Sorin Paliga

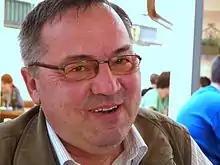

Sorin Paliga (born Viorel-Sorin Paliga on 21 June 1956 in Braniștea, Dâmbovița County, Romania) is a Romanian linguist and politician. He is a university professor at the University of Bucharest. As a politician, he was the former mayor of Sector 3 of Bucharest from June 1996 to June 2000, and was affiliated with the National Liberal Party (PNL).